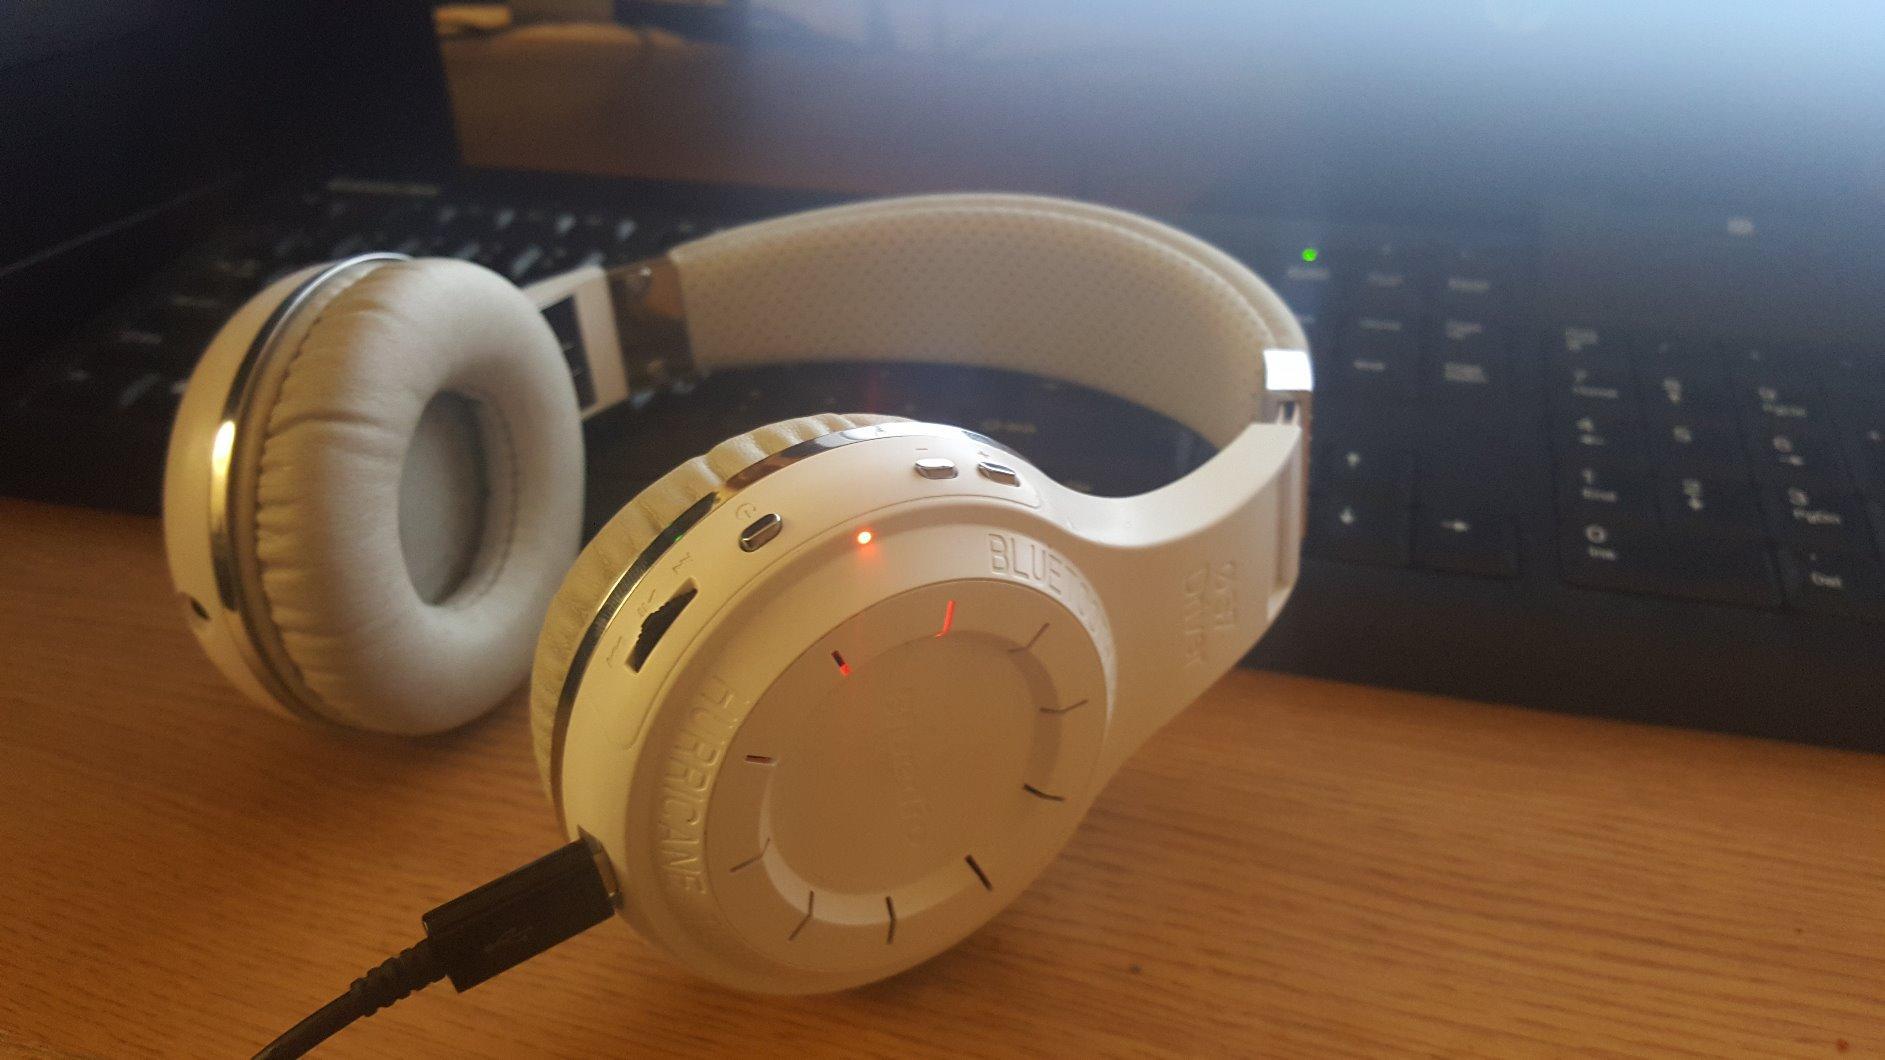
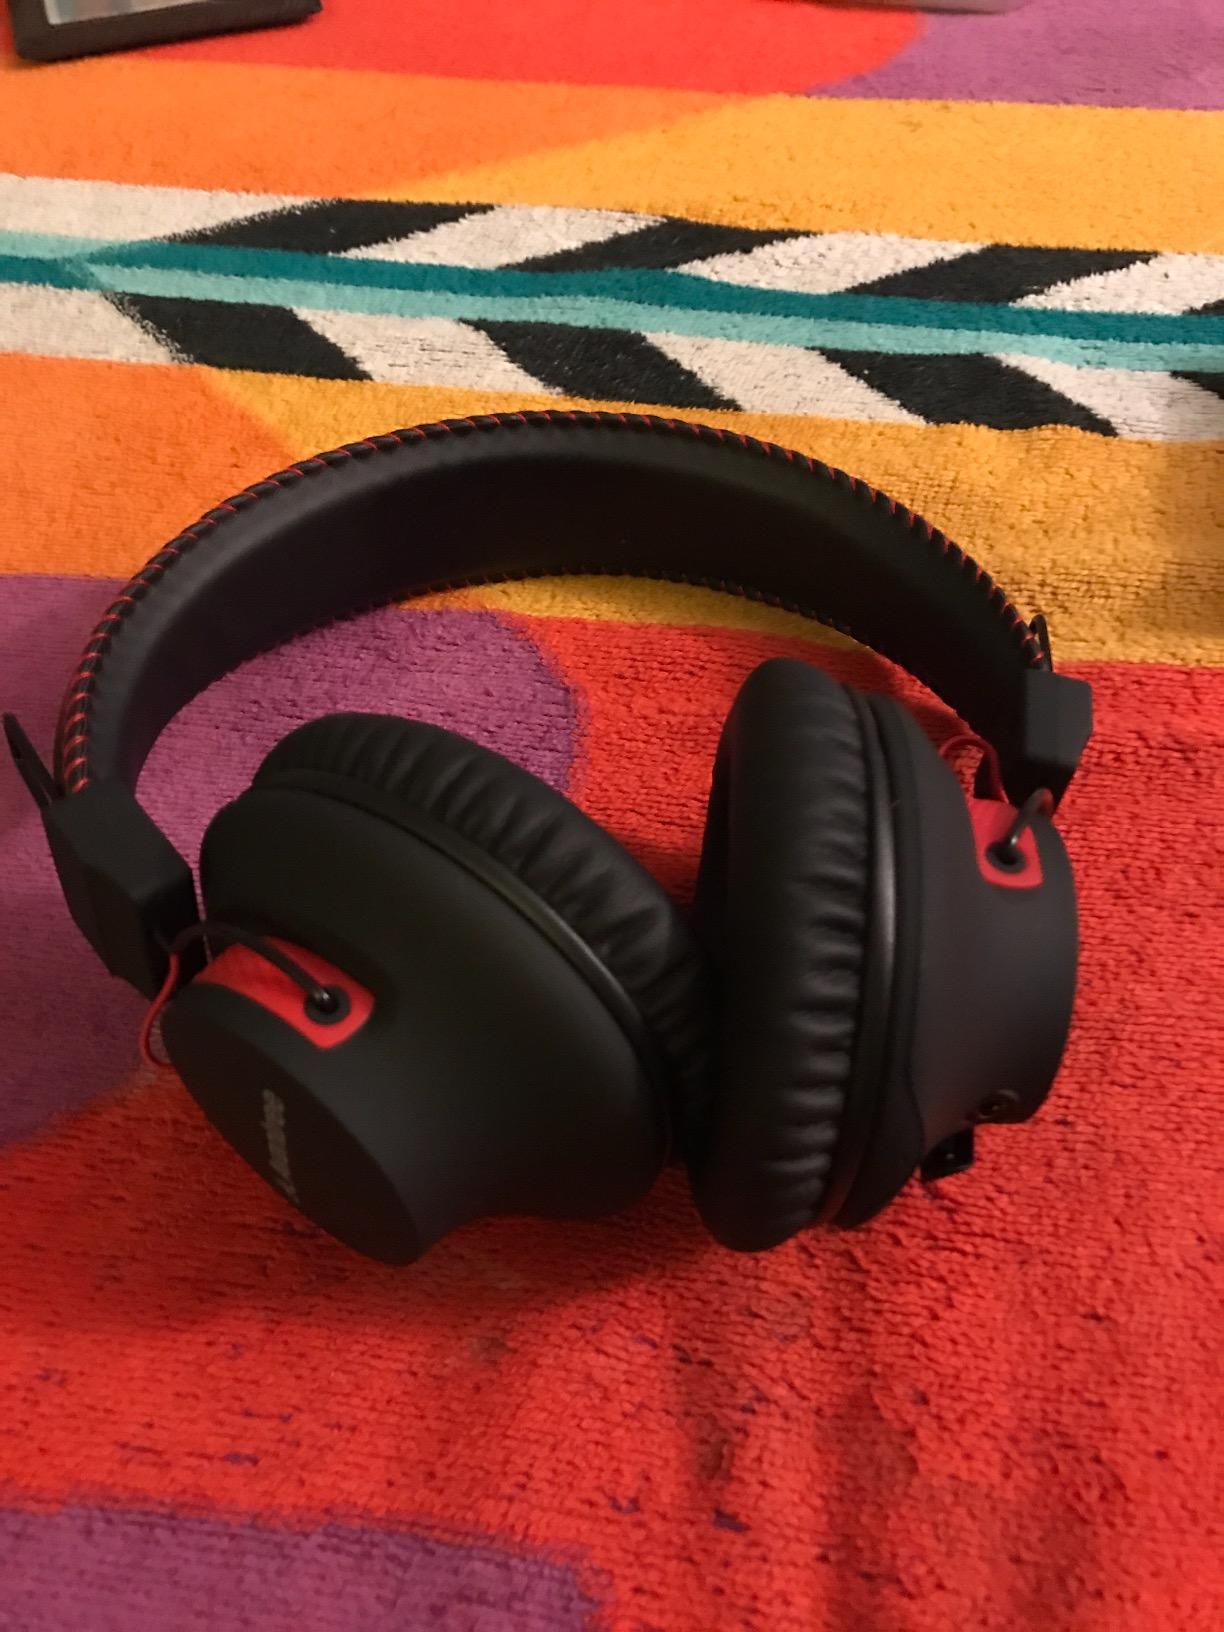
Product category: headphones
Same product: no